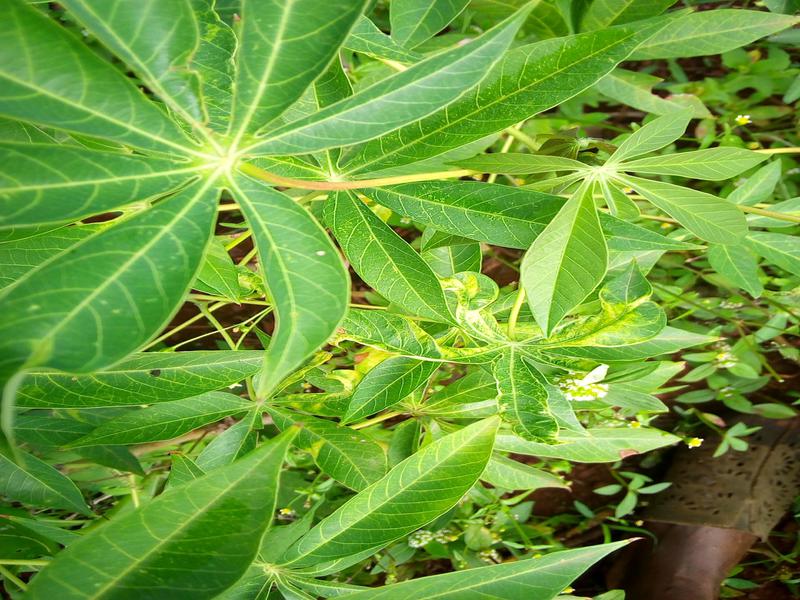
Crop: cassava
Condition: mosaic_disease